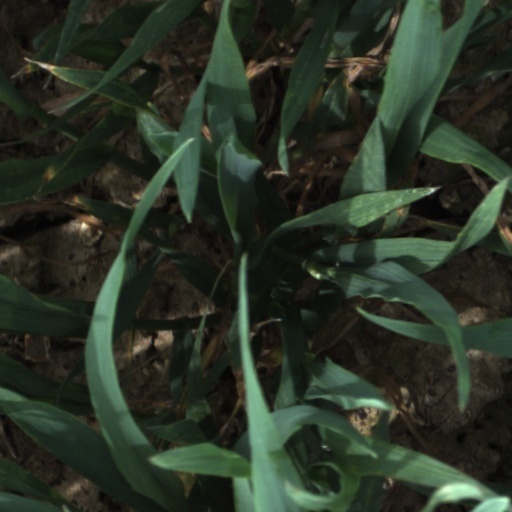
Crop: wheat